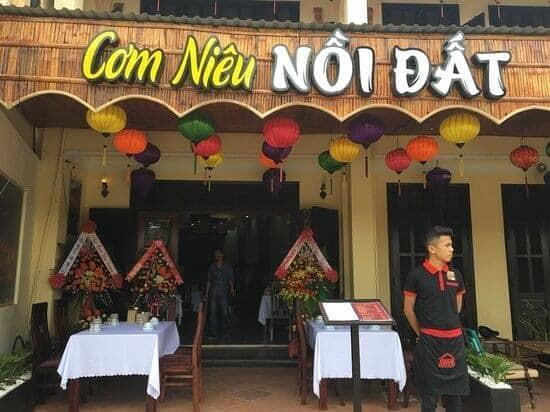
không có ai đang ngồi ở những cái bàn trước quán cơm niêu nồi đất